Miami (soil)

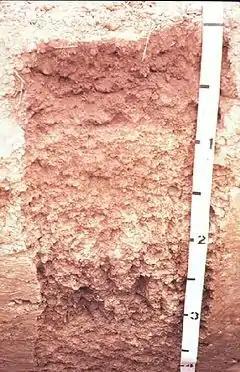
Miami soil profile

The Miami soil series is the state soil of Indiana.